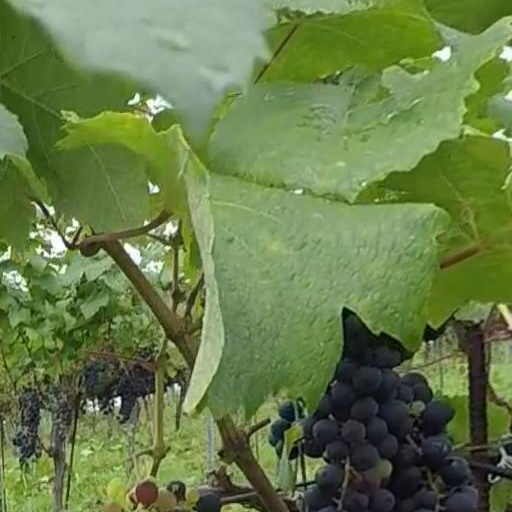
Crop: grape